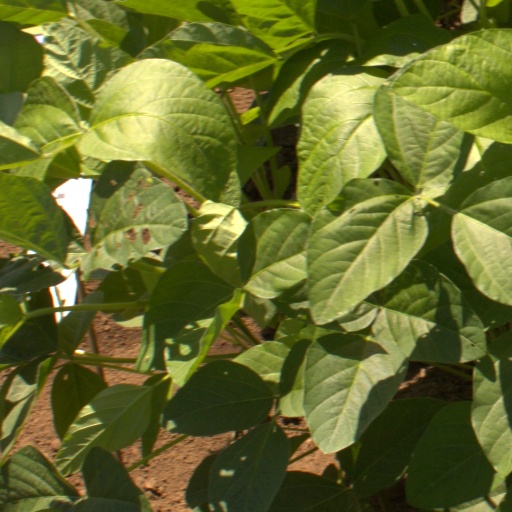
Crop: soybean